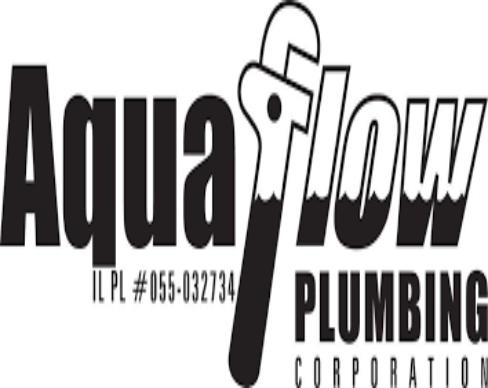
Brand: Aqua Flow
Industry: Necessities